Jeremiah Mason

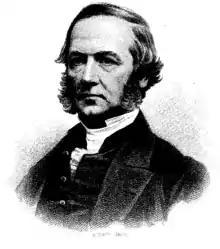
Mason's son, the Rev. Dr. Charles Mason

On November 6, 1799, Mason was married to Mary Means (1777–1858), daughter of Robert Means and Mary (née McGregor) Means. Mary was a sister of Elizabeth Means, wife of Congregationalist minister Jesse Appleton, parents of Jane Means Appleton (wife of the 14th U.S. President Franklin Pierce). They were the parents of eight children, including: